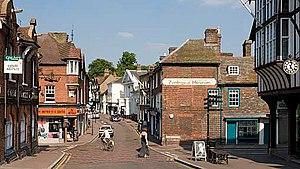
Tring est une petite ville du Hertfordshire, en Angleterre. Elle se trouve à 50 km au nord-ouest de Londres, à laquelle elle est reliée par Akeman Street. Tring se trouve dans l'ouest du Hertfordshire et au nord des Chilterns — une série de collines calcaires boisées.